Septimal whole tone

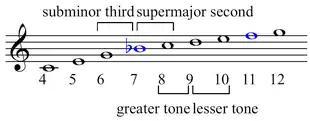
Origin of large and small seconds and thirds in harmonic series.

No close approximation to this interval exists in the standard 12 equal temperament used in most modern western music. The very simple 5 equal temperament is the smallest system to match this interval well. 26 equal temperament matches this interval almost perfectly with an error of only 0.4 cents, but at the cost of the significant flatness of its major thirds and fifths. 31 equal temperament, which has much more accurate fifths and major thirds, approximates 8/7 with a slightly higher error of 1.1 cents.